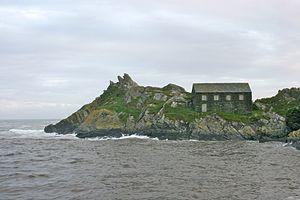
Polperro est un petit village de Cornouailles, situé au bord de la Manche, qui grâce à son port a vécu de la pêche. De nos jours, c'est une destination touristique prisée, particulièrement l'été.